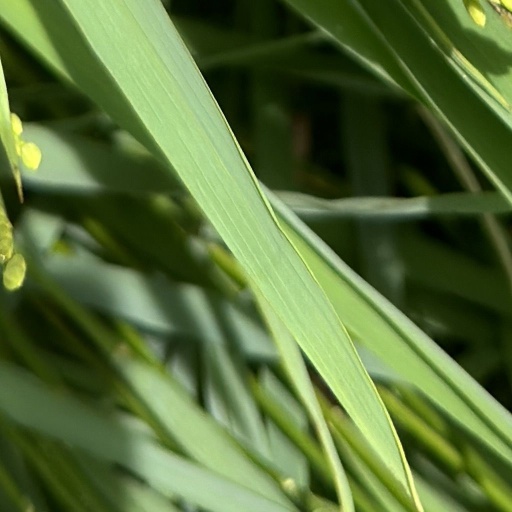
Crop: rice